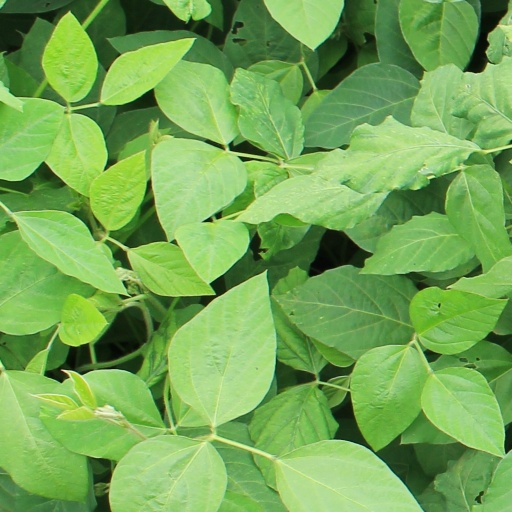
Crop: soybean